Cross Tay Link Road

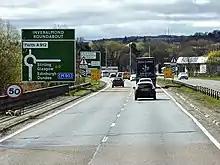

The Cross Tay Link Road is a road in Perth and Kinross, Scotland. It links the A93 and A94 roads, near Scone, to the A9 north of the Inveralmond Roundabout, at Perth, via a stretch of road, long. It includes the three-span Destiny Bridge over Scotland's longest river, the Tay, hence the road's name. A cycle path runs parallel to the bridge's carriageway.